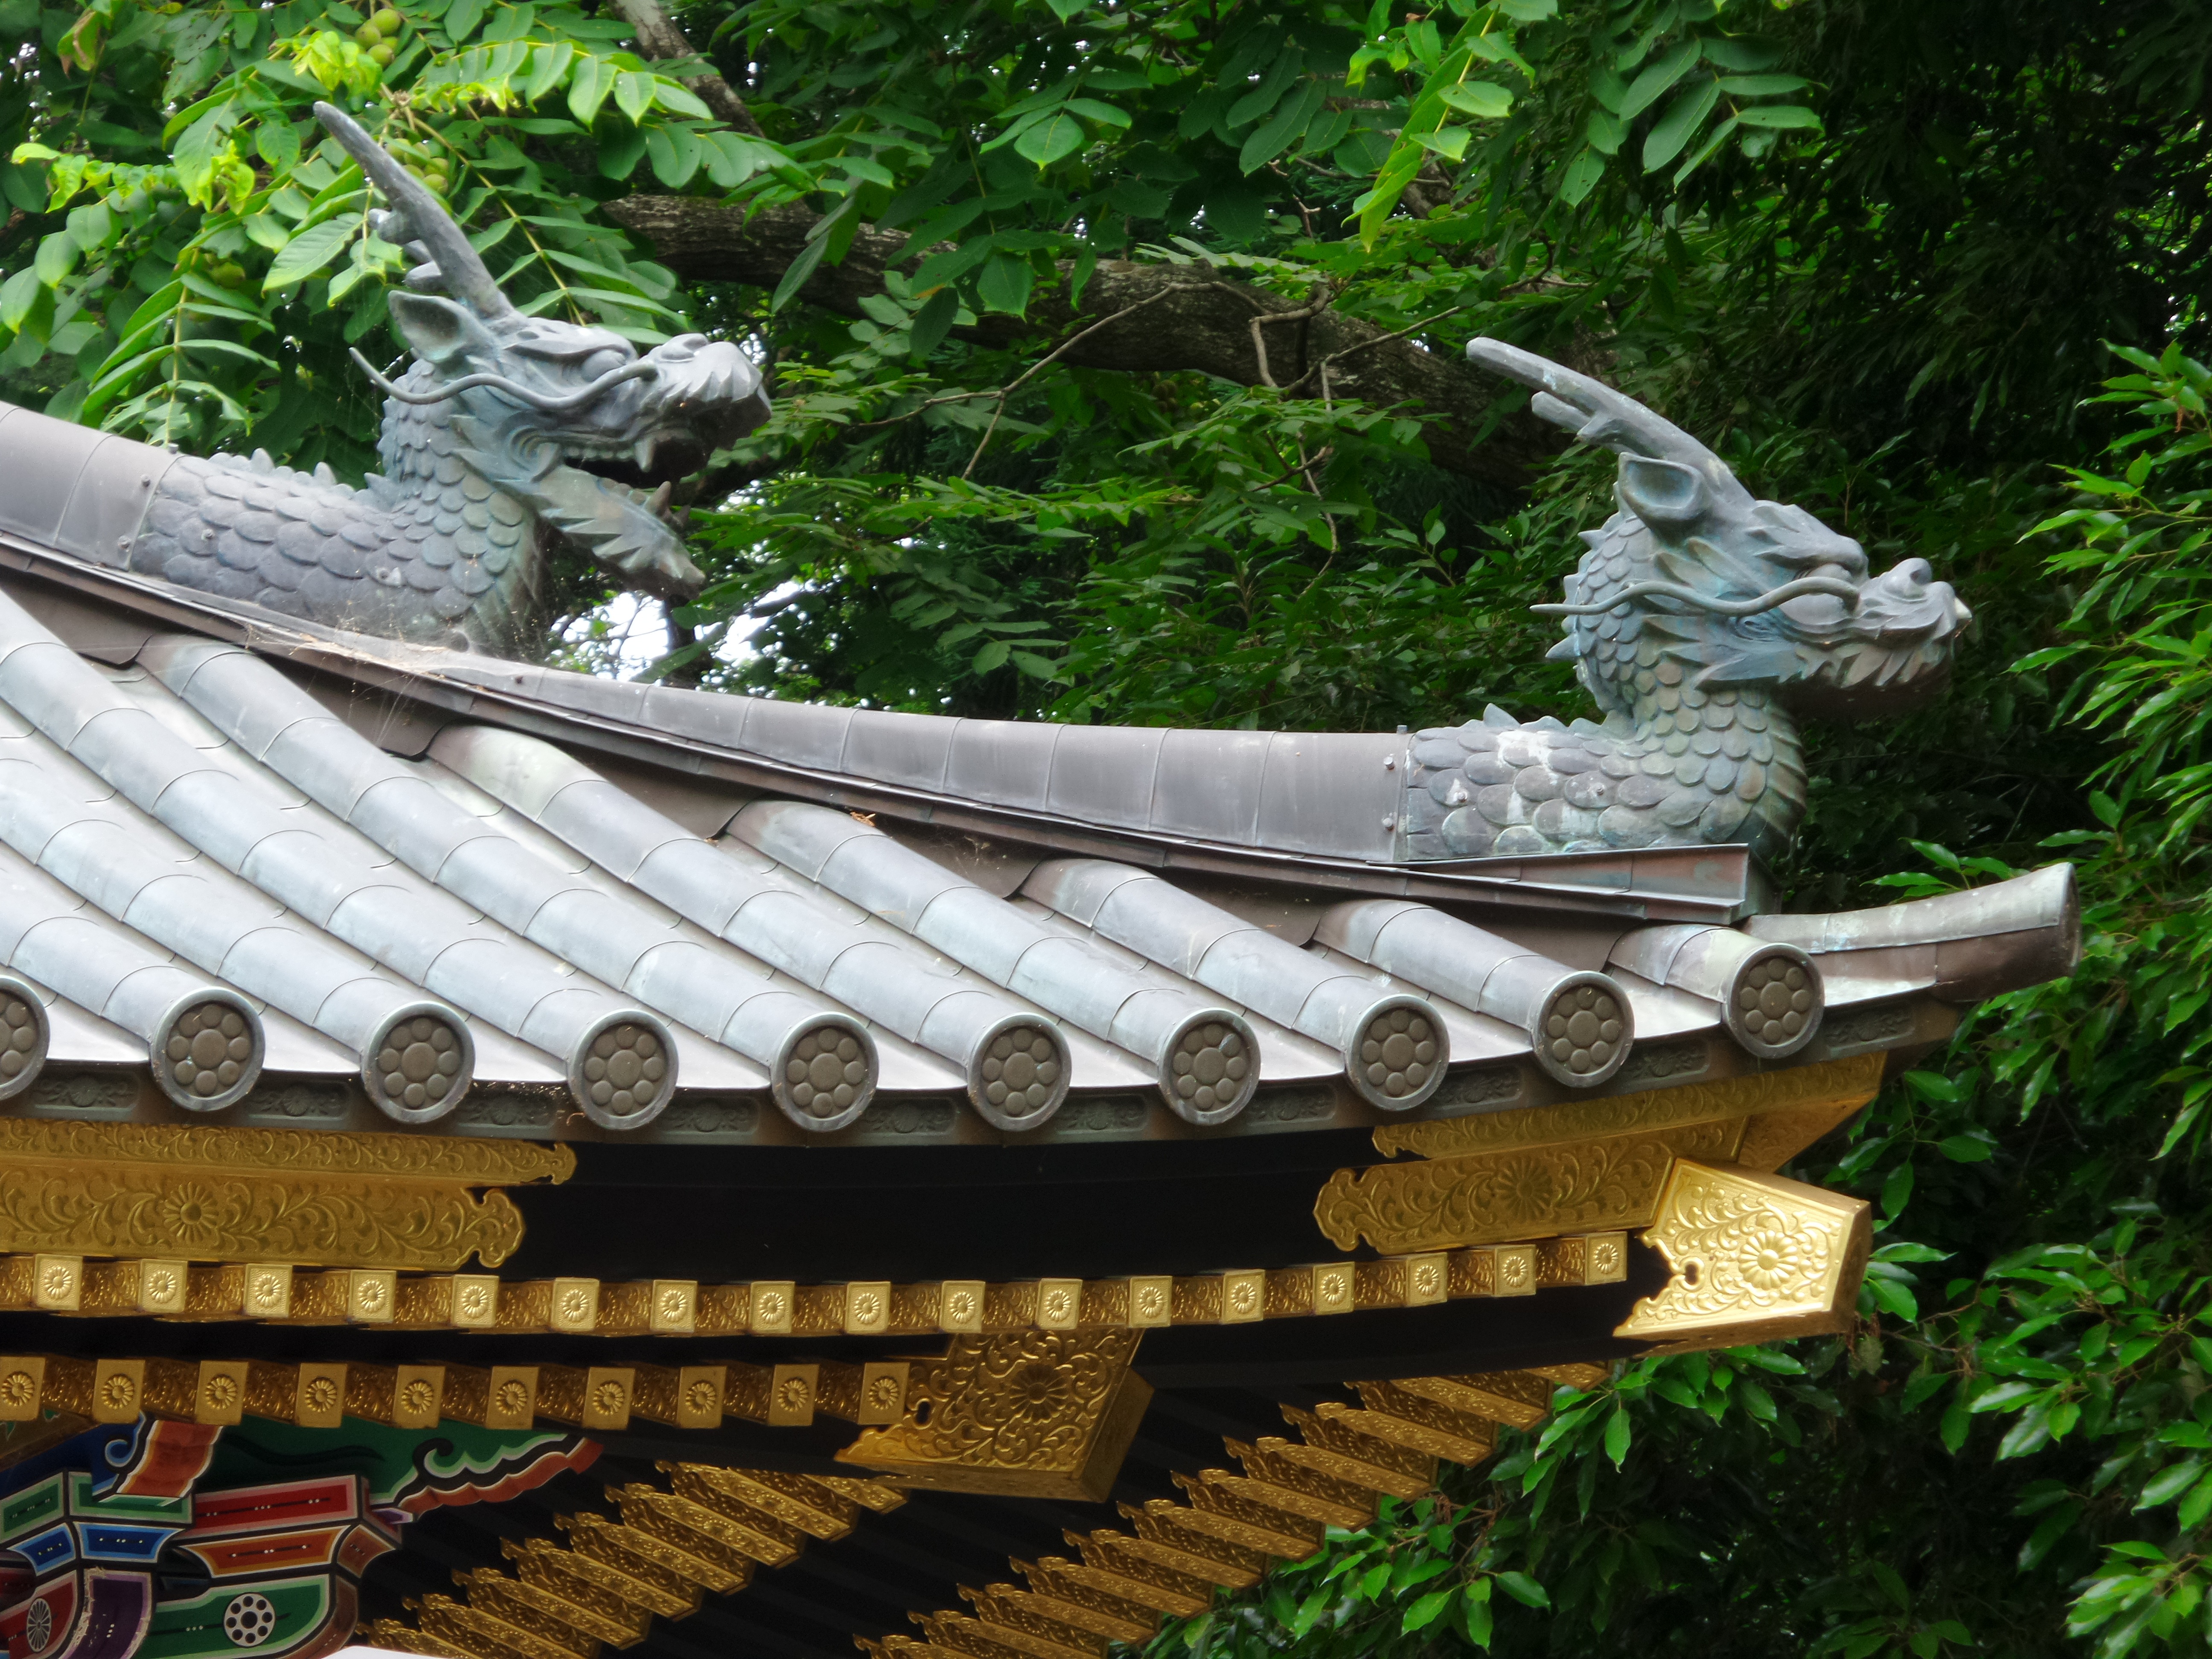
roof, statue, garden, japan, ornament, gold, temple, dragons, outdoor structure